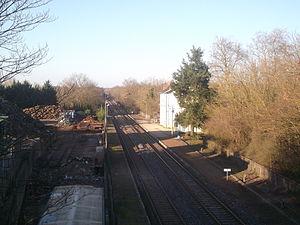
Vue générale de la gare de Lunery (Cher, France)
La gare de Lunery est une gare ferroviaire française de la ligne de Bourges à Miécaze, située sur le territoire de la commune de Lunery, dans le département du Cher, en région Centre-Val de Loire.